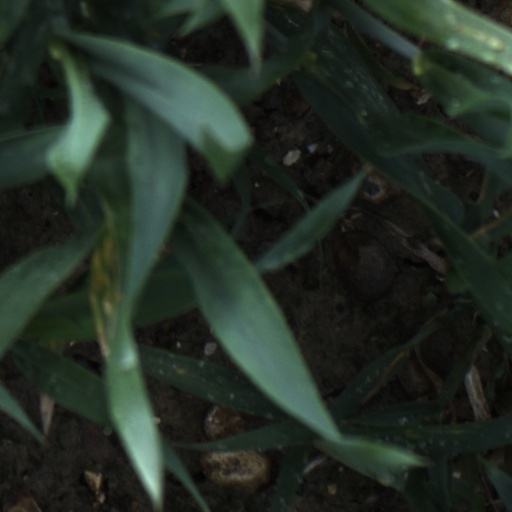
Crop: wheat